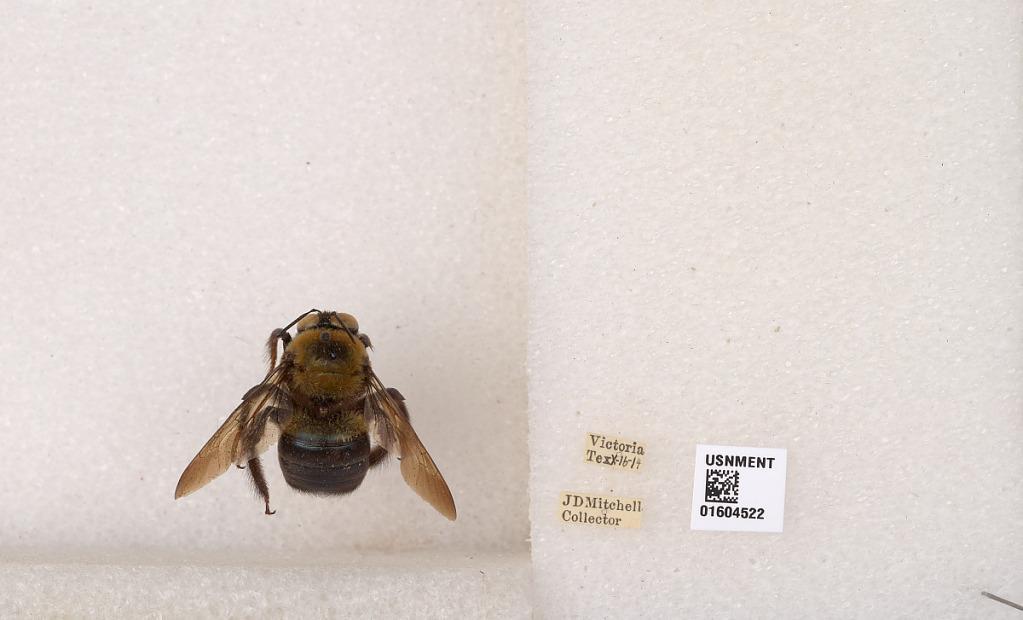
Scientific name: Xylocopa (Xylocopoides) virginica virginica (Linnaeus)
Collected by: J. Mitchell
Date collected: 1914-10-16
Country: United States
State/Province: Texas
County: Victoria
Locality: Victoria